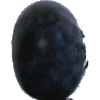
Label: Blueberry 1